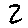
Label: 2